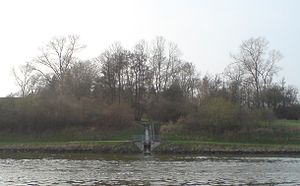
Levenså
Levenså munding i Kielerkanalen
Levenså, var en å i det nordlige Tyskland, beliggende i den østlige del af Slesvig-Holsten i landskabet Jernved nord for Kiel. I dag eksisterer kun den inderste del af Levenså som en mindre bæk, der munder ud i Kielerkanalen.